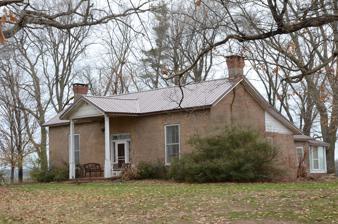
Building: Lake-Bell House
Country: United States of America
Year built: 1871
Historic house in Arkansas, United States United States historic place Lake-Bell House U.S. National Register of Historic Places Location in Arkansas Show map of Arkansas Location in United States Show map of the United States Nearest city Prairie Grove, Arkansas Coordinates 36°0′3″N 94°18′12″W / 36.00083°N 94.30333°W / 36.00083; -94.30333 Area less than one acre Built 1871 ( 1871 ) Built by Alexander Hendry Architectural style Greek Revival , Georgian NRHP reference No. 74000504 Added to NRHP November 8, 1974 The Lake-Bell House is a historic house in rural Washington County, Arkansas .  It is located just north of a westward bend in County Road 80 on the north side of Prairie Grove Battlefield State Park .  It is a single-story brick structure, with a side-gable roof and a gabled front entry portico with square columns.  The front facade is a spare three bays wide, and the main block is but one bay deep, but obscures a rear ell that enlarges the building substantially.  The house's construction date is uncertain, but it was probably built c. 1870 by Milton F. Lake, who moved to the area after the American Civil War . The house was listed on the National Register of Historic Places in 1974. See also National Register of Historic Places listings in Washington County, Arkansas References